Reason Rally

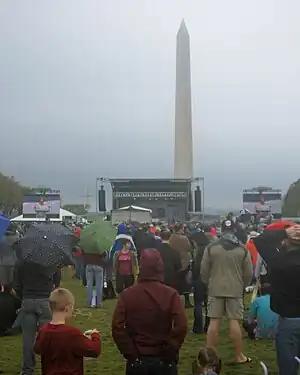
Atheists and irreligious people gathered for the Reason Rally on the National Mall

The first Reason Rally was a public gathering for secularism and religious skepticism held on the National Mall in Washington, D.C., on March 24, 2012. The rally was sponsored by major atheistic and secular organizations of the United States and was regarded as a "Woodstock for atheists and skeptics". A second Reason Rally was held June 4, 2016 at the Lincoln Memorial in Washington, D.C.